Hanuman

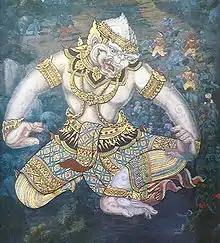
Thai iconography of Hanuman. He is one of the most popular figures in the "Ramakien".

There exist non-Indian versions of the "Ramayana", such as the Thai "Ramakien." According to these versions of the "Ramayana", Macchanu is the son of Hanuman borne by Suvannamaccha, daughter of Ravana.